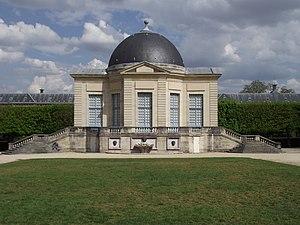
Sceaux, Pavillon de l'Aurore, XVII siècle Italiano: Sceaux, Padiglione dell'Aurora, XVII secolo